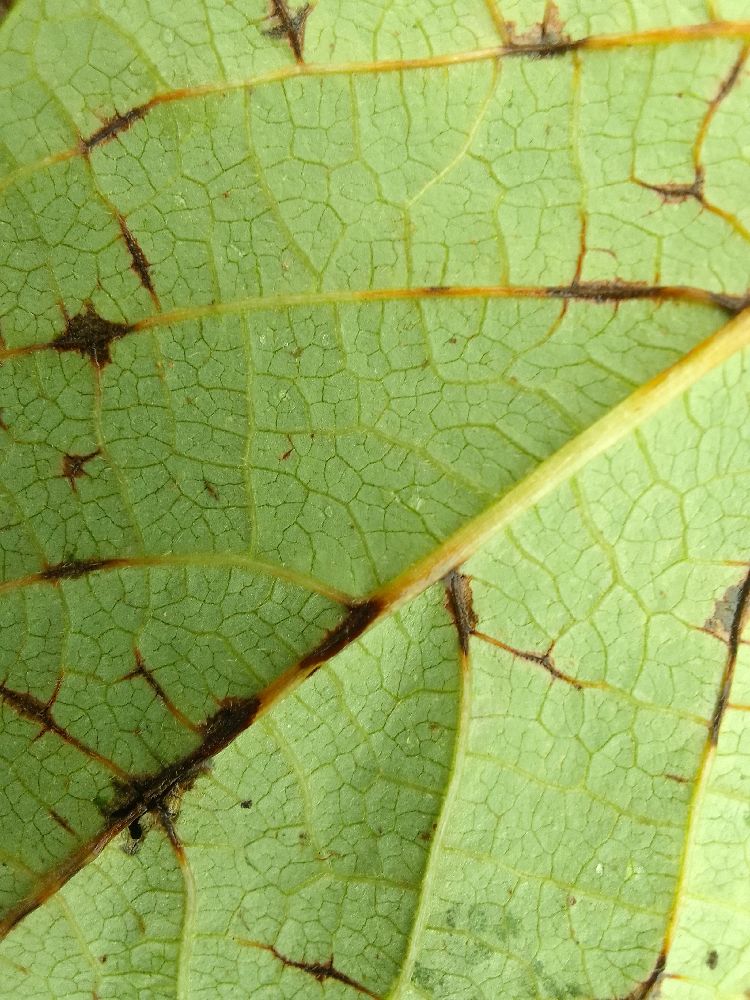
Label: anthracnose